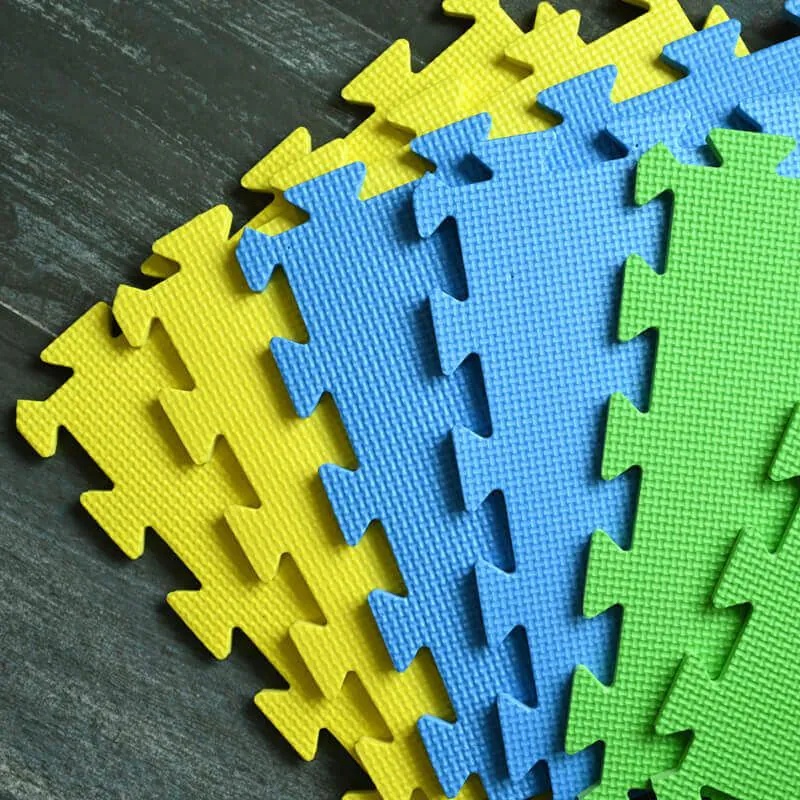
KP Blocking Mat Kit
Convenient to assemble, fits together like puzzle pieces to make the size and shape you need. Pack of 9 blocking mats each of size 30cm x 30cm to block small and large projects Packaging: Pack of 9 pieces mats each of size 30cm x 30cm
Brand: KnitPro
Category: Arts & Entertainment > Hobbies & Creative Arts > Arts & Crafts > Art & Crafting Tools > Blocking Mats > Interlocking Blocking Mats